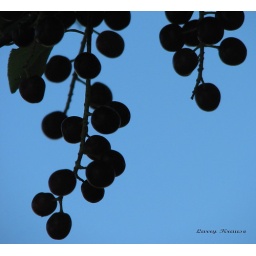
Berries silhouetted against a blue sky